Kafir-kala (Uzbekistan)

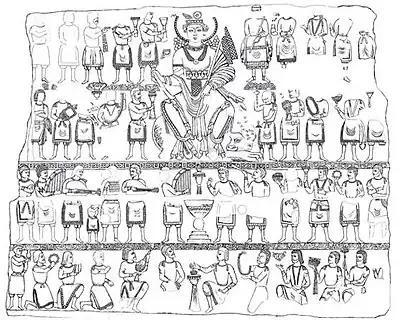
Reconstruction of the Kafir Kala gate by Sultanova (2017).

A charred wooden gate with elaborate decorations was discovered in 2017 in the throne room of the ruins of Kafir-kala, and was probably the gate to the throne room itself. The sculptures on the door represent adoration scenes honouring the goddess Nana, who is depicted centrally, seated in majesty on a lion throne.